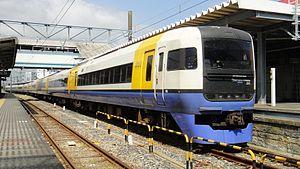
La ligne principale Sōbu est une ligne ferroviaire du réseau JR East au Japon. Elle relie la gare de Tokyo à celle de Chōshi. C’est un axe ferroviaire important entre Tokyo et la préfecture de Chiba.